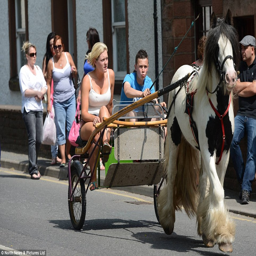
on the road : travellers make their way